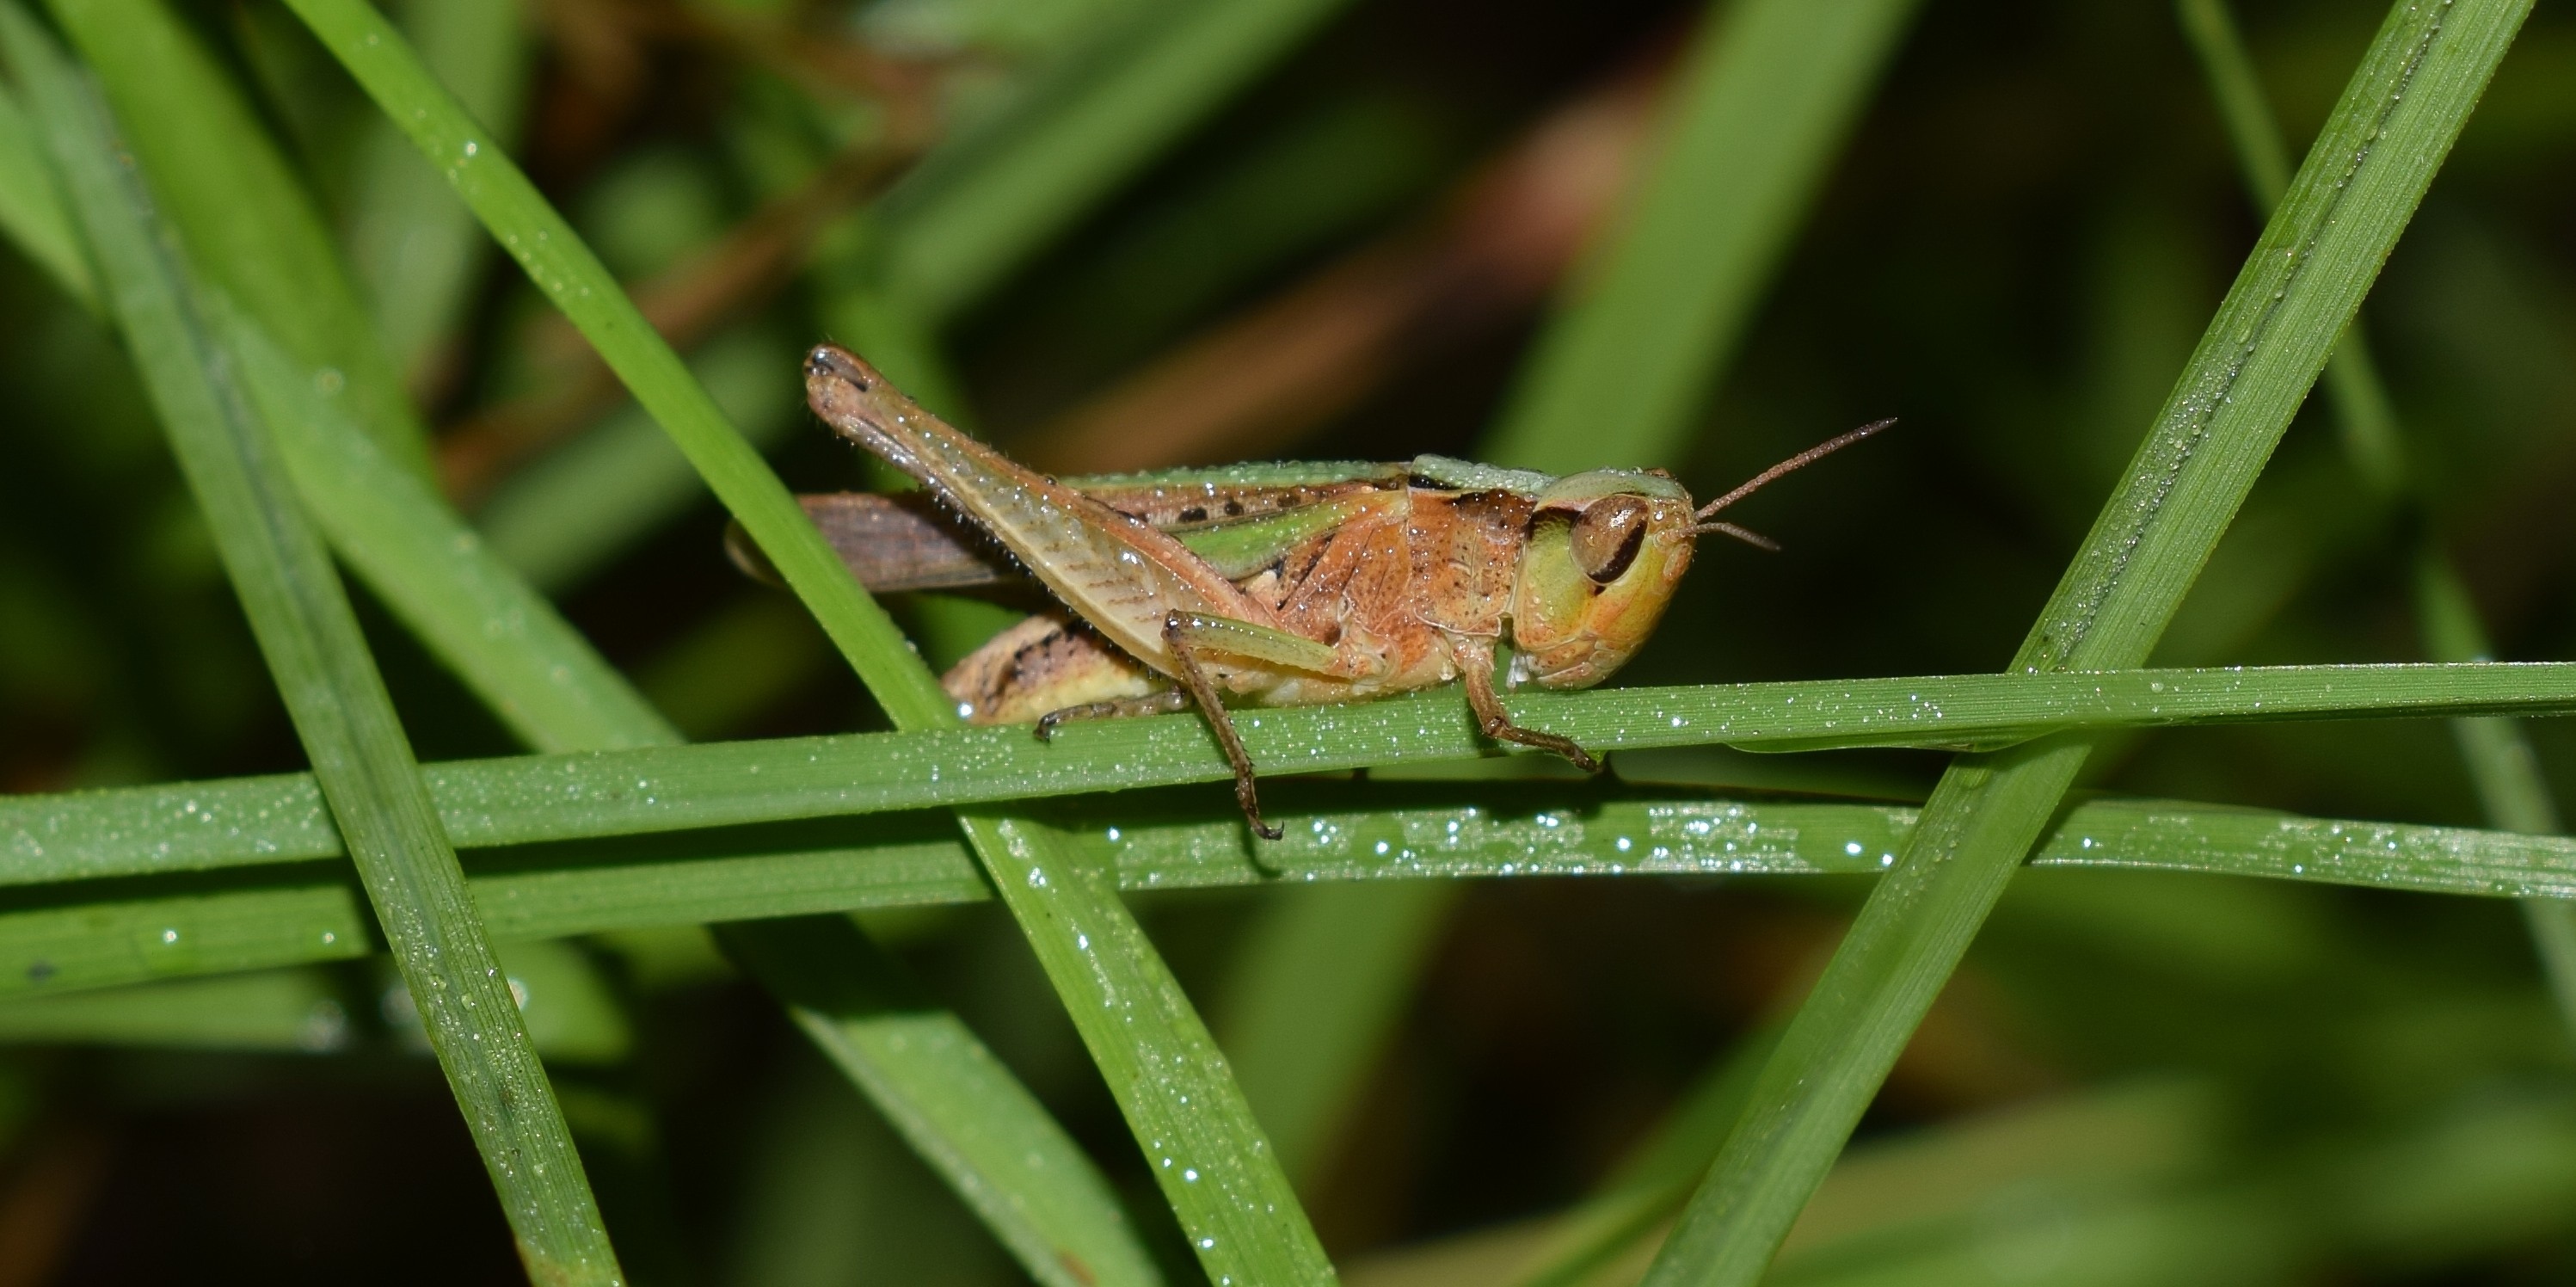
nature, grass, wildlife, green, insect, small, amphibian, fauna, invertebrate, close up, grasshopper, hopper, locust, macro photography, arthropod, insectoid, slant faced grasshopper, mermiria bivittata, cricket like insect